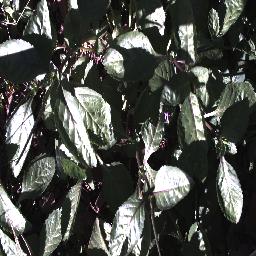
Label: snake_weed